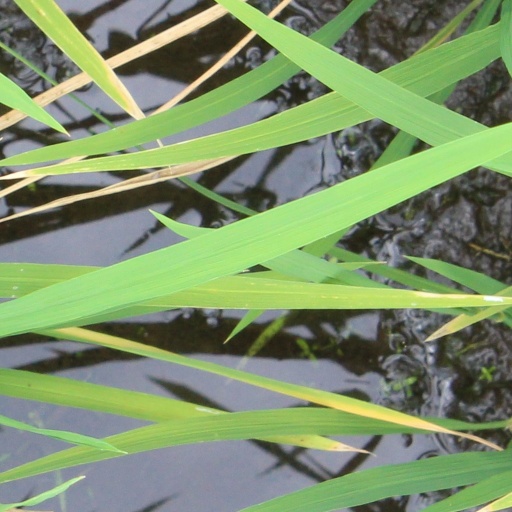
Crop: rice